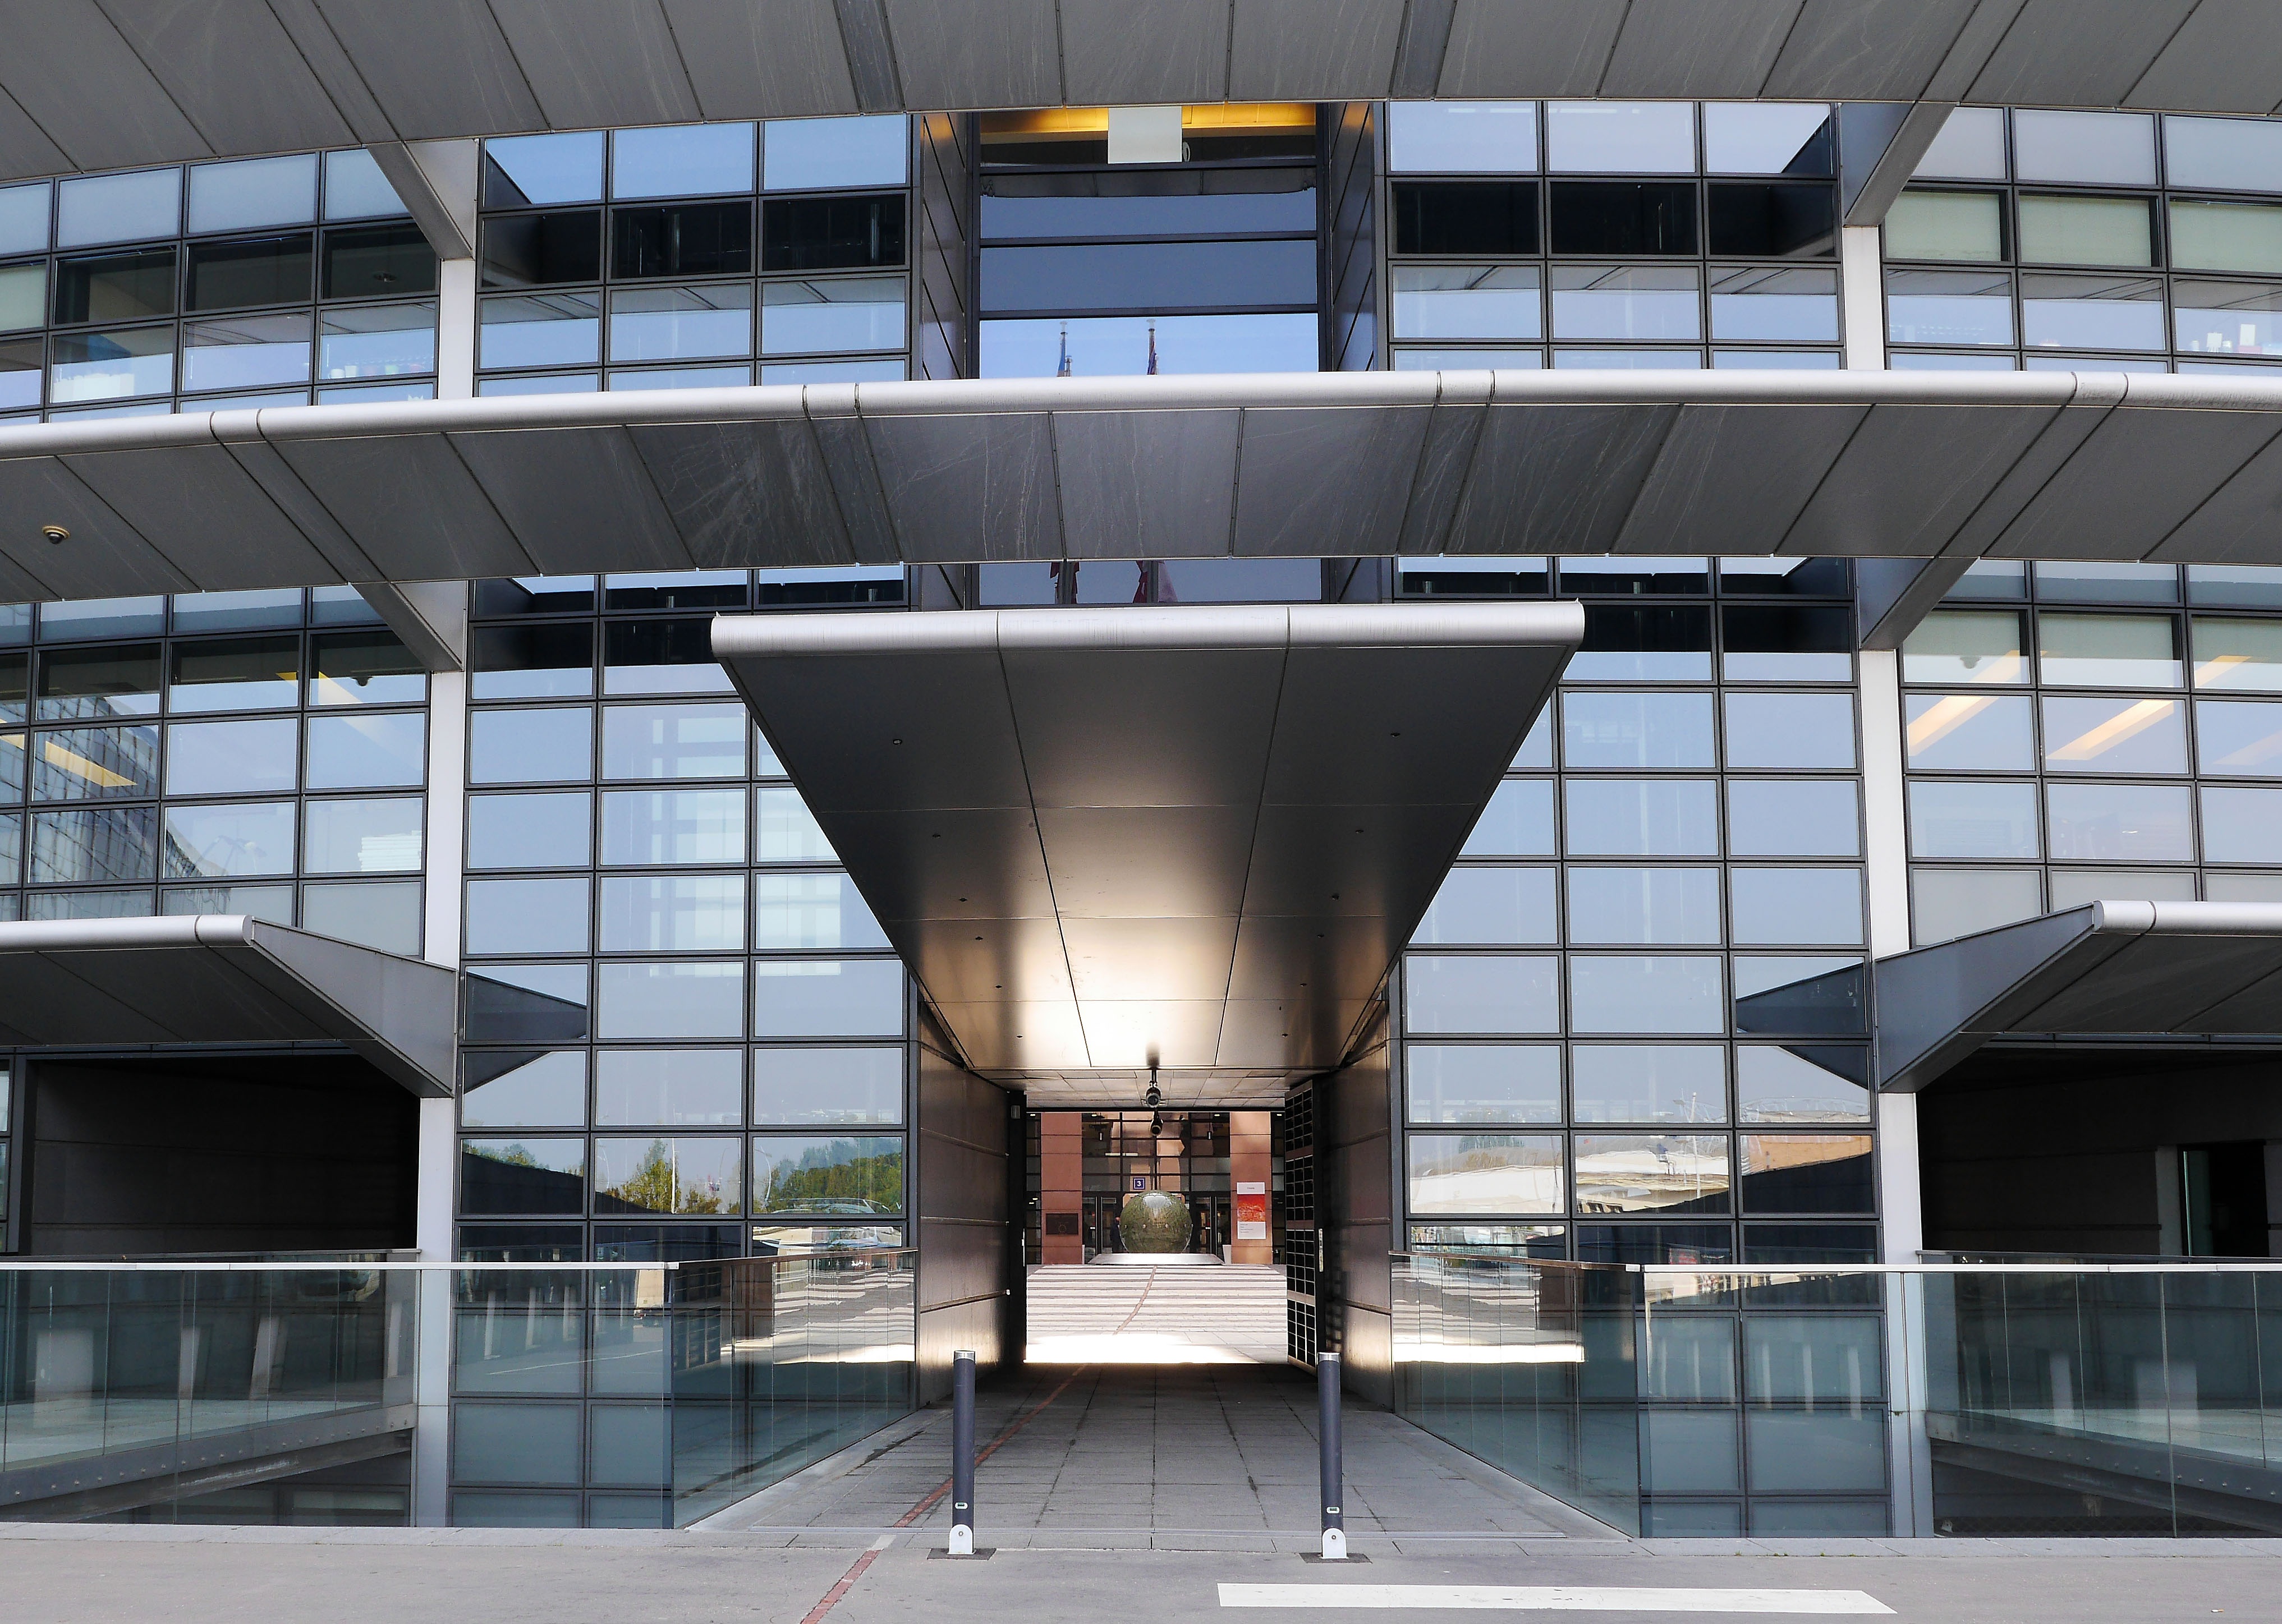
architecture, structure, building, airport, france, europe, reflection, facade, professional, modern, stadium, airport terminal, places of interest, arena, parliament, courtyard, ball, passage, strasbourg, eu, rotunda, input, commercial building, headquarters, alsace, surveillance camera, convention center, input range, european union, daylighting, european parliament, deputy, ue, european city, sport venue, leisure centre